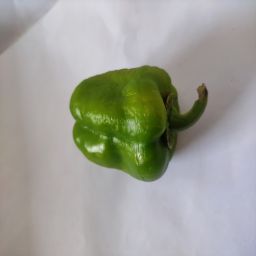
Crop: Bell Pepper
Quality: Ripe